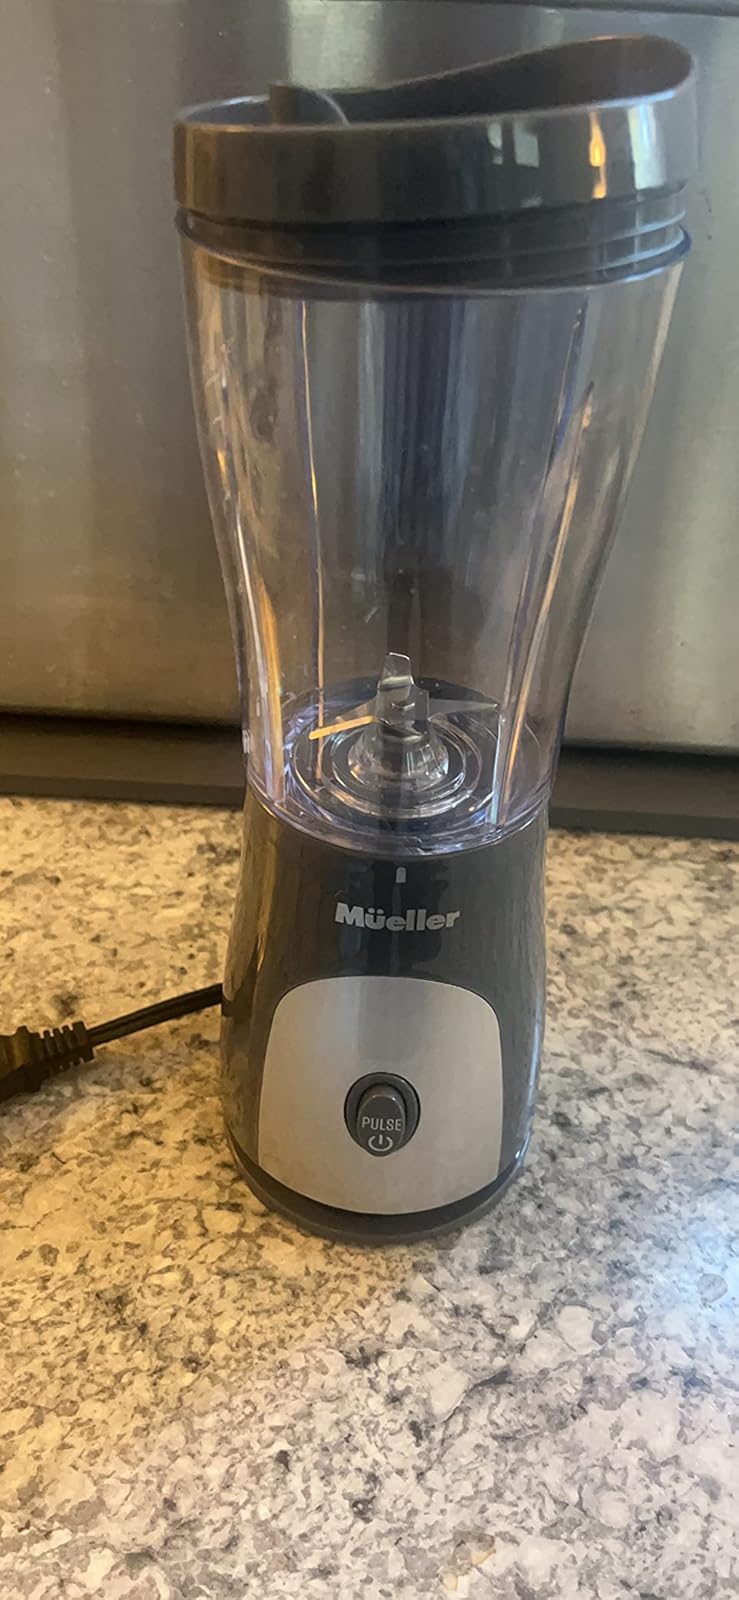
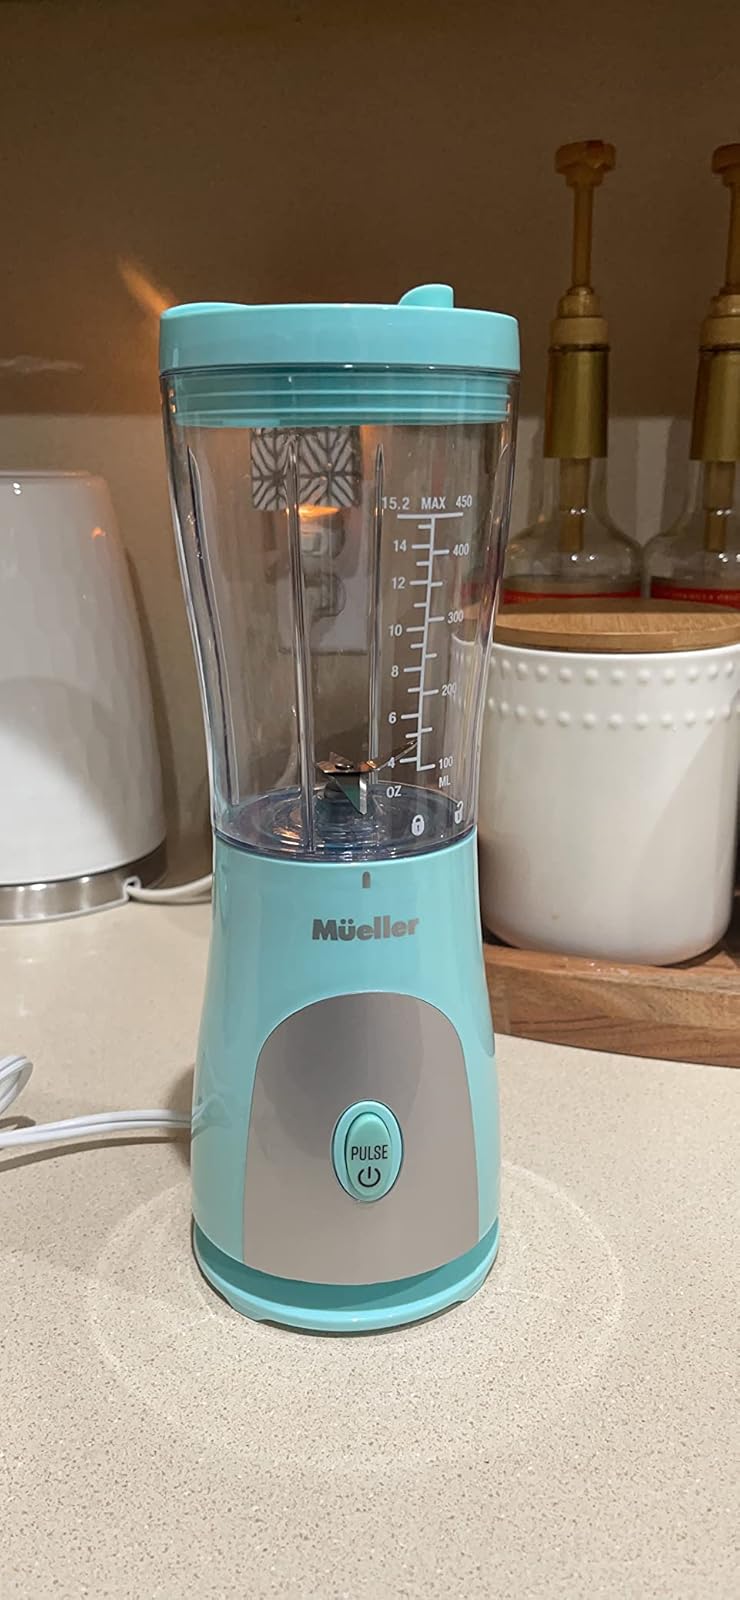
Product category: items_blender
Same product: no